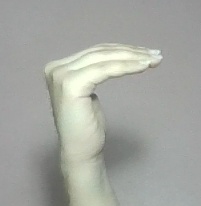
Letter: haa